Panot

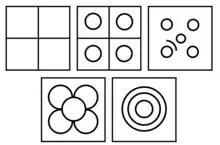
The five original chosen designs

Until the early 20th century, paving the street outside of private properties was the responsibility of the owners, but the material was prescribed by the city: expensive Montjuïc stone. Residents could apply for construction permits if they wanted to use other materials; with some adhering and others not paving due to the cost, the streets of Eixample were uneven and messy. In 1891, paving company Escofet became the first to offer outdoor panot tiles as an alternative, and as early as 1895 had asked for the city to approve use of such tiles "en masse". In 1906 the city decided to take over the process and tendered for 18 tile designs and production of of tiles (without specifying dimensions of individual tiles). To make the project affordable, the city opted to use cheap hydraulic cement tiles, which some residents had already done; at the time, Catalonia was a big cement producer, including for artistic purposes, with the industry seeking to expand. Following complaints from the industry that 18 was too many designs to produce, the city chose five designs. A few of these were labeled with street names, so may have already been in use in those locations.